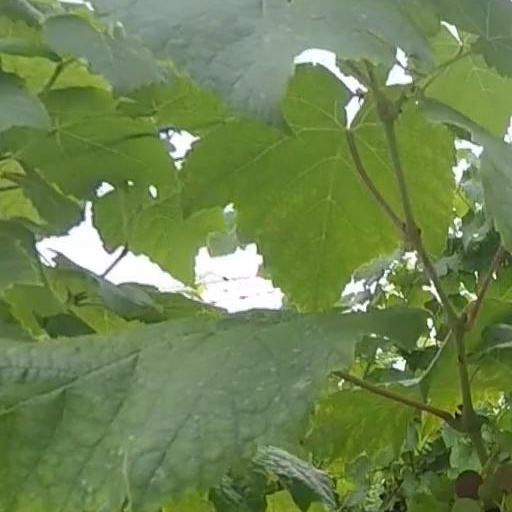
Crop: grape